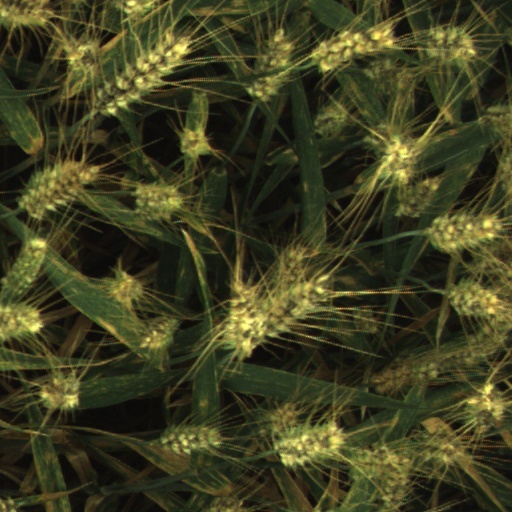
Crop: wheat